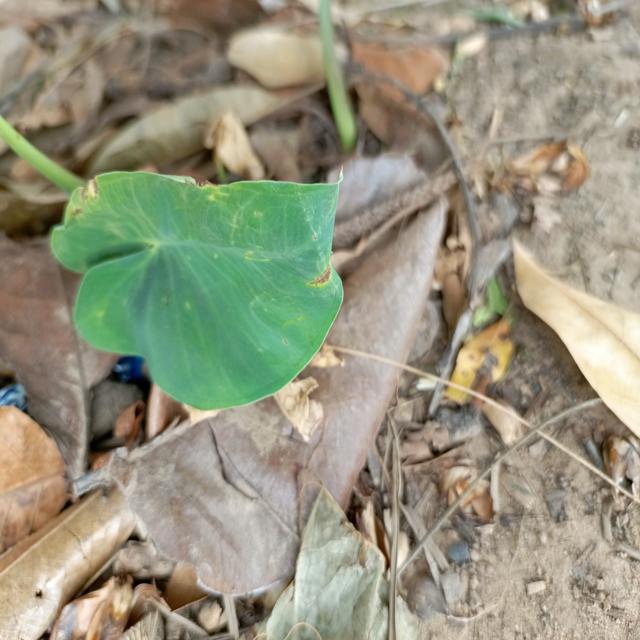
Label: Mid_Blight